Tachibana clan (kuge)

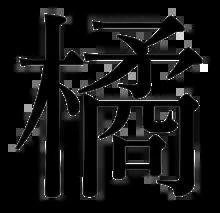
TACHIBANA in Japanese Kanji

The was one of the four most powerful court nobility ("kizoku" or "kuge") families in Japan's Nara and early Heian periods—the other three were the Minamoto, the Fujiwara, and the Taira. Members of the Tachibana family often held high court posts within the Daijō-kan (Ministry of State), most frequently "Sadaijin" (Minister of the Left). Like the other major families at court, they also constantly sought to increase and secure their power by marrying into the imperial family. However, as the Minamoto clan and the Fujiwara clan gained power over the course of the 9th and 10th centuries, the Tachibana were eclipsed and eventually became scattered across the country. Though serving in high government posts outside the capital, they were thus denied the degree of power and influence within the court at Kyoto (Heian-kyō) which they once enjoyed.